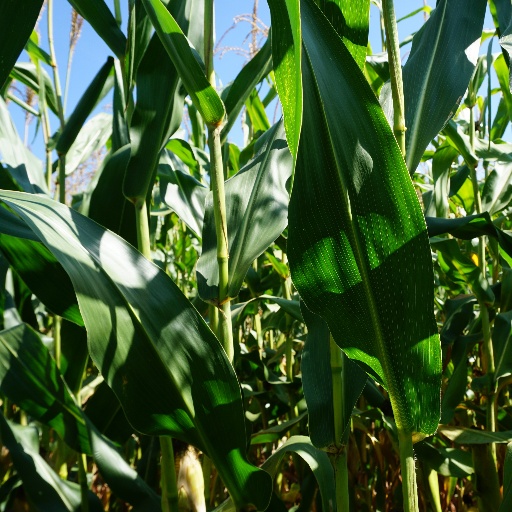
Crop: maize; corn